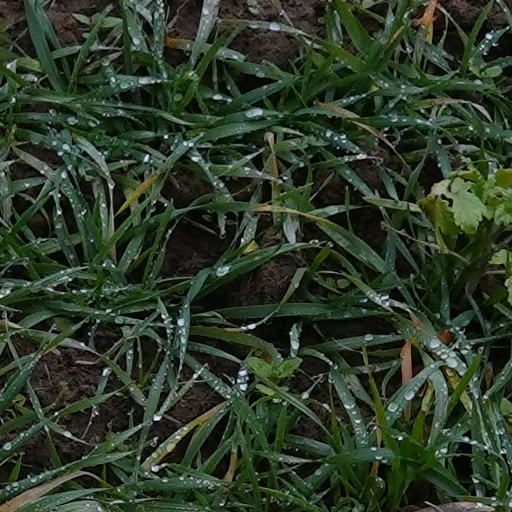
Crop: wheat